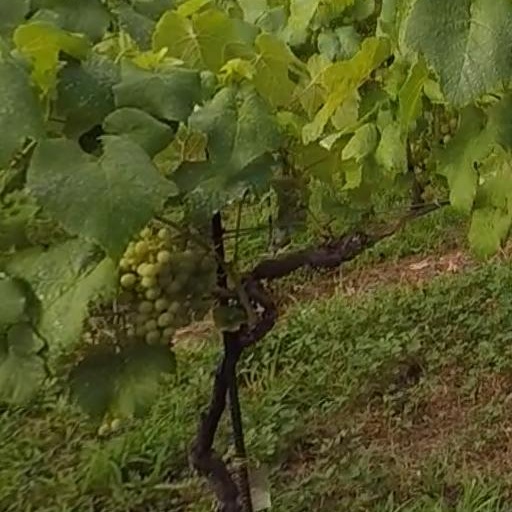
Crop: grape